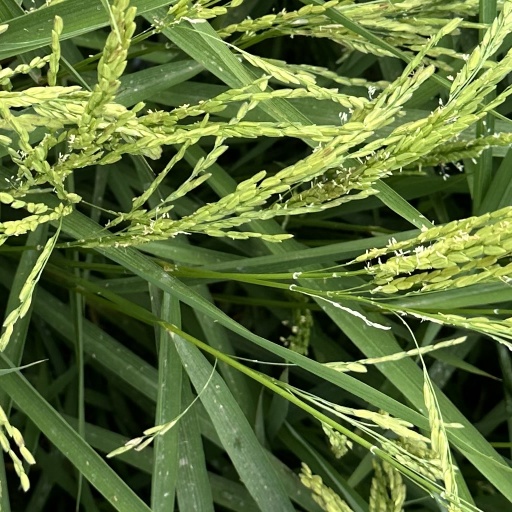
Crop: rice